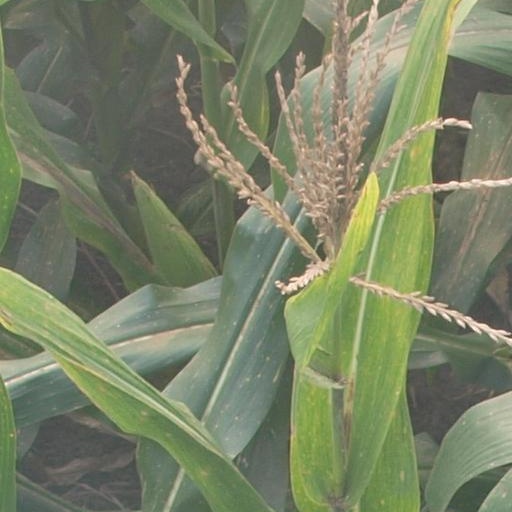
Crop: maize; corn